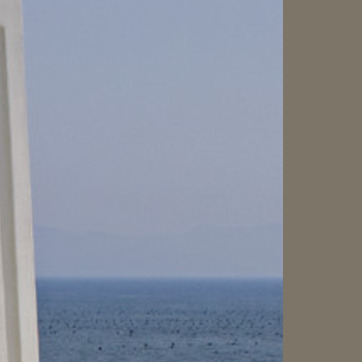
Material: sky